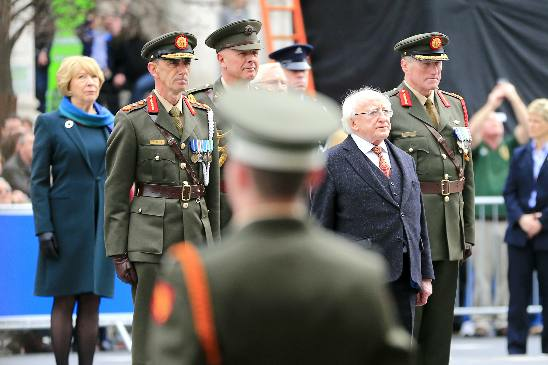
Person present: Yes